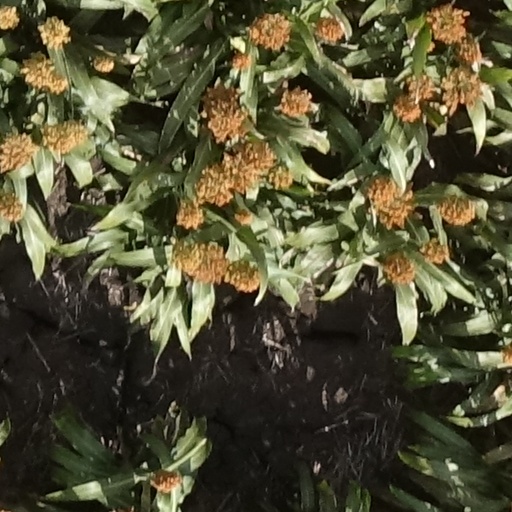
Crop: sorghum